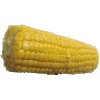
Label: Corn 1